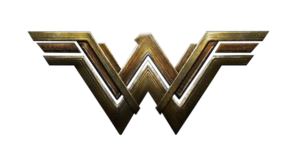
Wonder Woman (film fra 2017)
Wonder Woman er en amerikansk superheltefilm fra 2017 baseret på DC Comics superhelten af samme navn, distribueret af Warner Bros. Pictures, filmen er instrueret af Patty Jenkins og med Gal Gadot, Chris Pine, Robin Wright og Connie Nielsen i hovedrollerne.